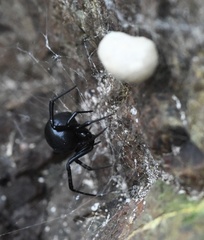
Species: Lactrodectus_hesperus